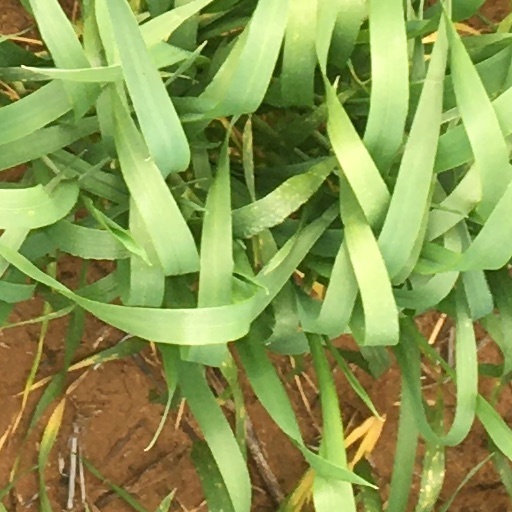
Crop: wheat